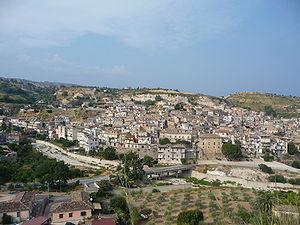
Guardavalle est une commune italienne de la province de Catanzaro dans la région Calabre en Italie.